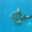
Label: ray